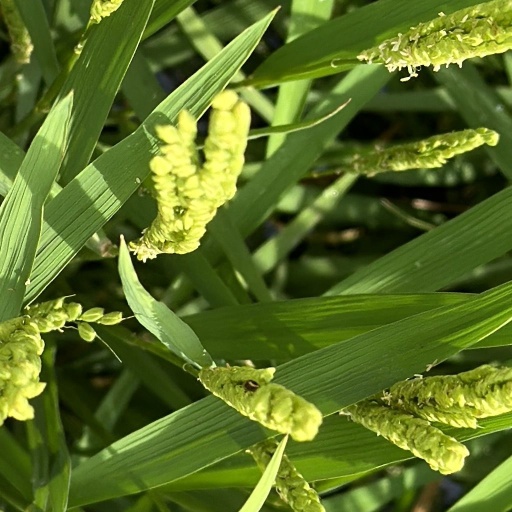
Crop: rice